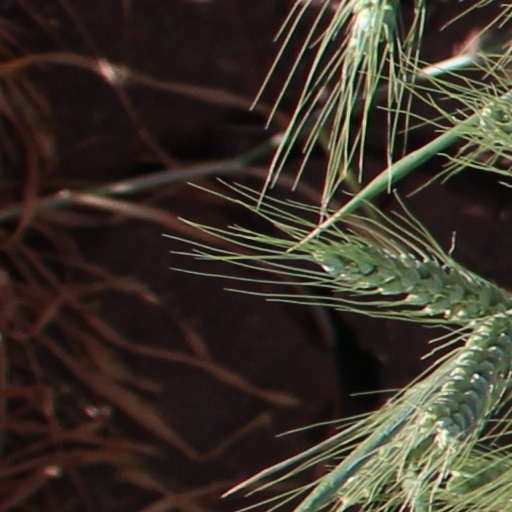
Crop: wheat